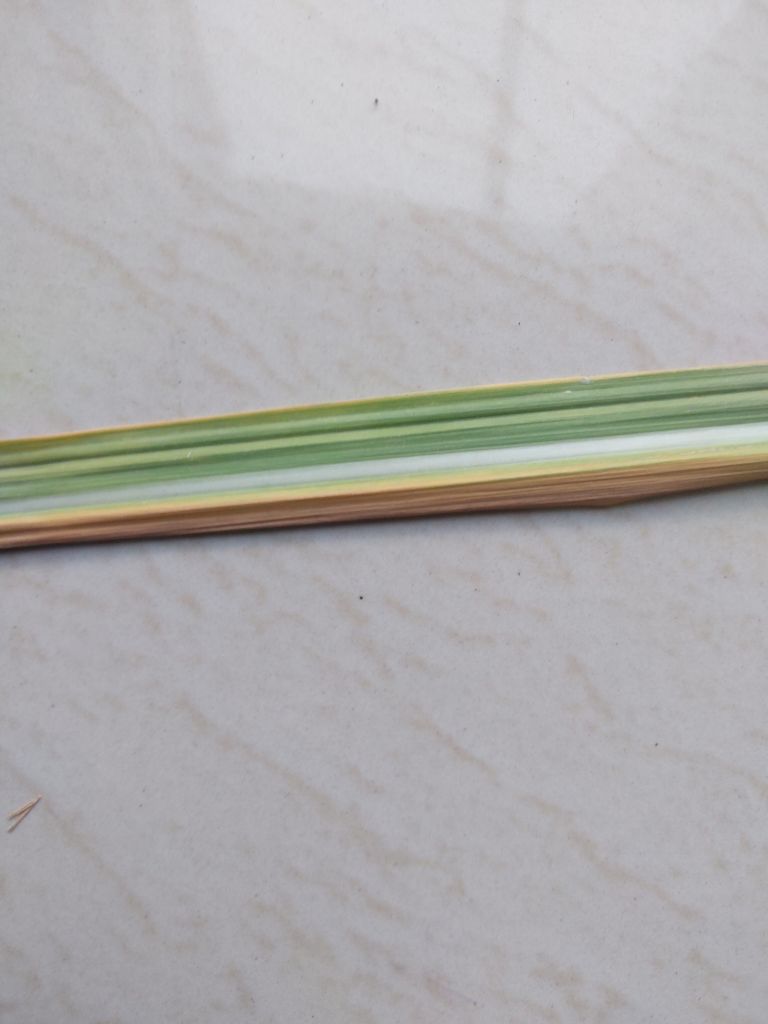
Label: Yellow Leaf